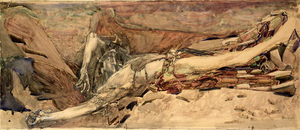
Le Démon terrassé est un tableau du peintre russe Mikhaïl Vroubel réalisé en 1901-1902 et exposé à la galerie Tretiakov.